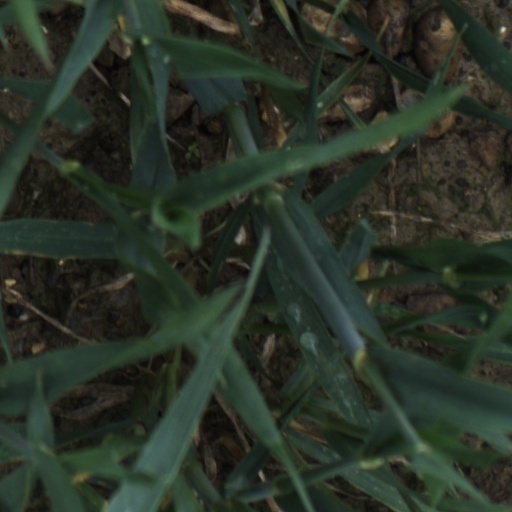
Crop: wheat